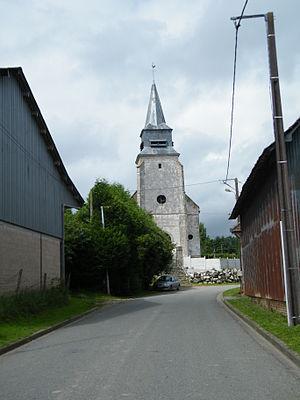
Vue du clocher, église Saint-Pierre.
Barly est une commune française située dans le département de la Somme en région Hauts-de-France.